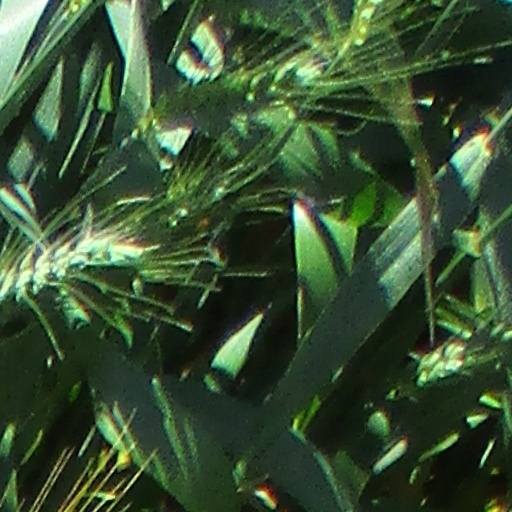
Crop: wheat